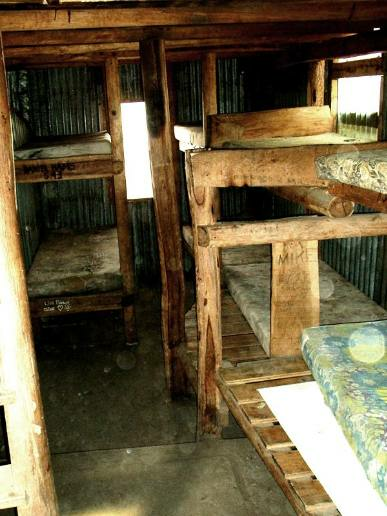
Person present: No